Airbus Group

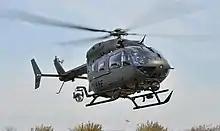
The UH-72A Lakota Light Utility helicopter is flown by the U.S. Army and U.S. Navy

Airbus Group Inc. is a prime contractor to the U.S. Army on the service's new UH-72A Lakota Light Utility Helicopter. The Lakota is based on the commercial EC145. Under terms of a contract awarded in June 2006, Airbus Group Inc. has already delivered more than 200 out of a planned 351 aircraft.